Fredriksholm Fortress

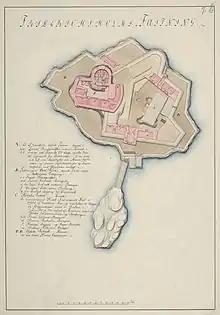
Map of Fredriksholm Fortress drawn around 1800.

Fredriksholm Fortress was located one kilometer north of the precursor, Christiansø Fortress on Gammeløya. Both fortresses were built to protect Flekkerøy port. The construction of Frederiksholm Fortress was begun in 1655. After the fort Christiansø was abandoned on 1 May 1658, the stones, building materials and other useful material were transferred to Fredriksholm. The new fortress was completed in 1662. It is named after Frederick III of Denmark.